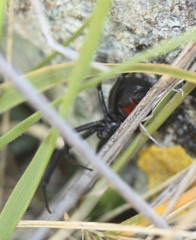
Species: Lactrodectus_hesperus